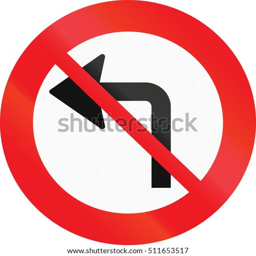
road sign used no left turn .